Tanks of the United States

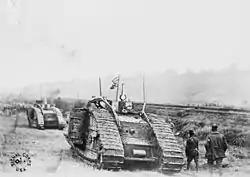
301st Tank Battalion going into action with Mark V tanks at Saint-Souplet, France in October 1918 (Battle of the Selle)

The U.S. entered the First World War on the side of the Entente Powers in April 1917, without any tanks of its own. The following month, in light of a report into British and French theories on tank operation, the American Expeditionary Forces' commander-in-chief, General John Pershing, decided that both light and heavy tanks were essential for the conduct of the war and should be acquired as soon as possible. A joint Anglo-French-American program was launched to develop a new heavy tank based on British heavy tank designs, though it was expected that sufficient quantities of tanks would not be available until April 1918. The Inter-Allied Tank Commission decided that, because of the wartime demands on French industry, the quickest way to supply the American forces with tanks was to manufacture the French Renault FT light tank in the United States. Some heavy tanks would also be supplied by the British.